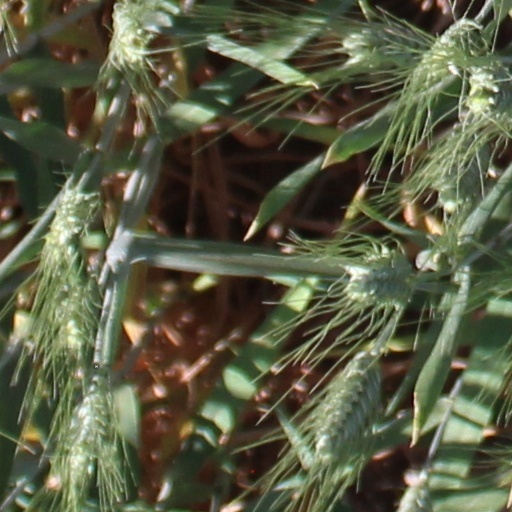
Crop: wheat